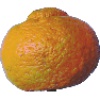
Label: mandarine